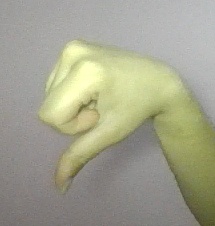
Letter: waw